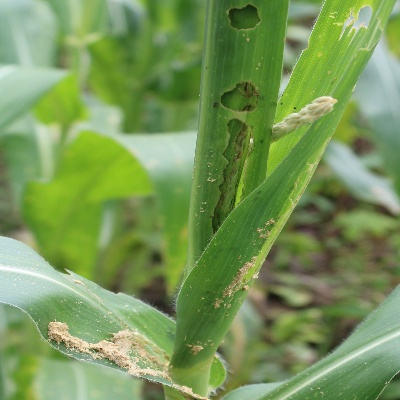
Crop: Maize
Condition: fall armyworm